Guilds of the City of Dublin

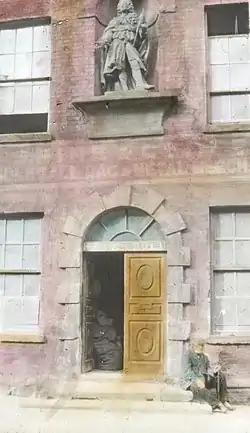
Lantern slide of Weaver's Hall featuring a statue of George II

The Guilds of the City of Dublin were associations of trade and craft practitioners, with regulatory, mutual benefit and shared religious purposes. In their eventual number they were sometimes called the "25 "minor corporations"", in contrast to the city's principal authority, "the" Dublin Corporation). They operated in various forms from near the time of the Norman invasion of Ireland - the Merchants’ Guild existed in some form by 1192 - until the mid-19th century, and a few of which have descendent operations to the present day.